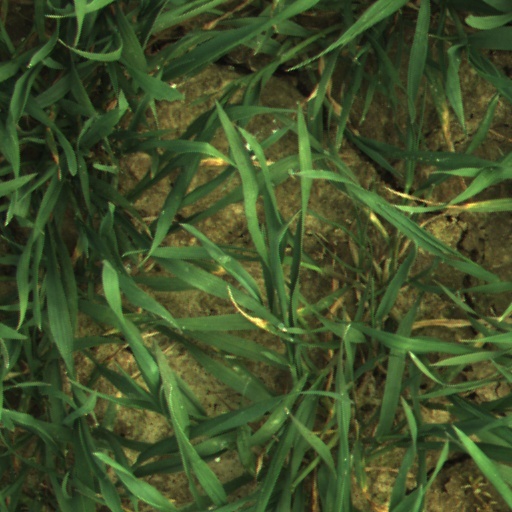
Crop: wheat